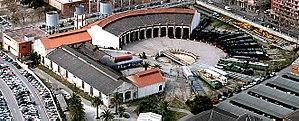
Le Musée du chemin de fer de la Catalogne est consacré à l'histoire du chemin de fer de la Catalogne et il se trouve dans la ville de Vilanova i la Geltrú, juste à côté de la gare des trains de la ligne Barcelone -Tarragone. Il a été inauguré le 5 août 1990. L'espace est géré par l'institution Fundación de los Ferrocarriles Españoles.